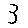
Label: 3